Greenwashing

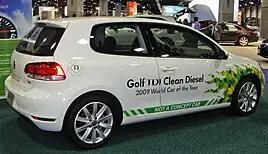
A Volkswagen Golf TDI in 2010, featuring the phrase "clean diesel". The company later faced scrutiny due to an emissions scandal.

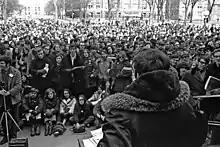

Greenwashing (a compound word modeled on "whitewash"), also called green sheen, is a form of advertising or marketing spin that deceptively uses green PR and green marketing to persuade the public that an organization's products, goals, or policies are environmentally friendly. Companies that intentionally adopt greenwashing communication strategies often do so to distance themselves from their environmental lapses or those of their suppliers. Firms engage in greenwashing for two primary reasons: to appear legitimate and to project an image of environmental responsibility to the public. Because there "is no harmonised definition of greenwashing", a determination that this is occurring in a given instance may be subjective.